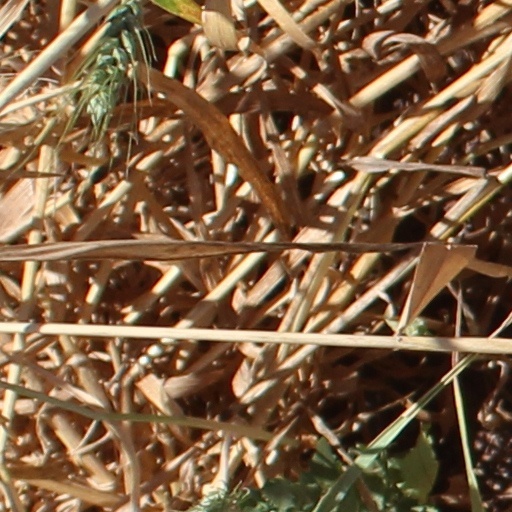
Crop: wheat